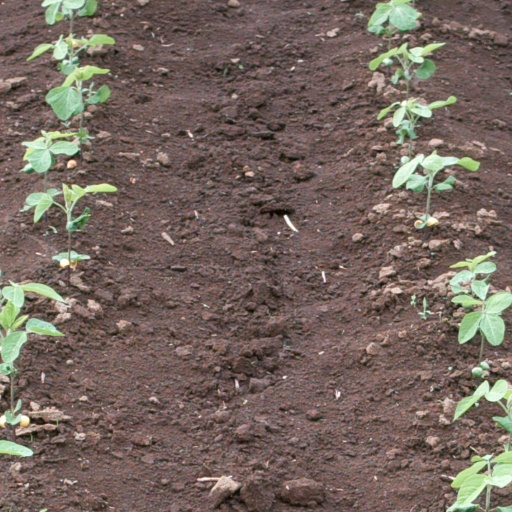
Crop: soybean